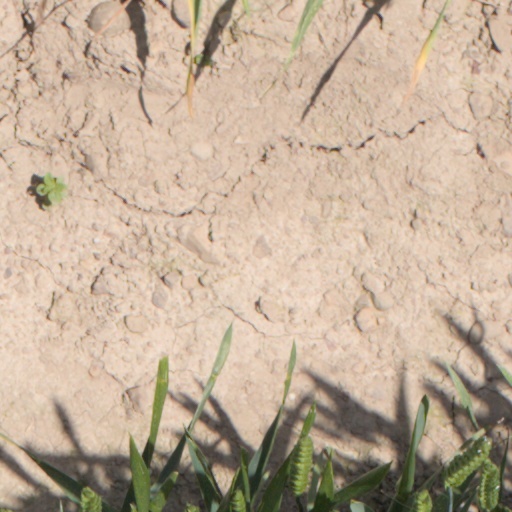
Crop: wheat